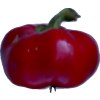
Label: red_pepper